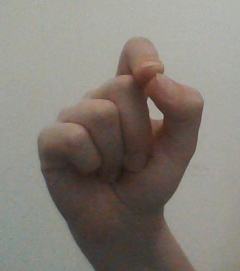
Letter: fa